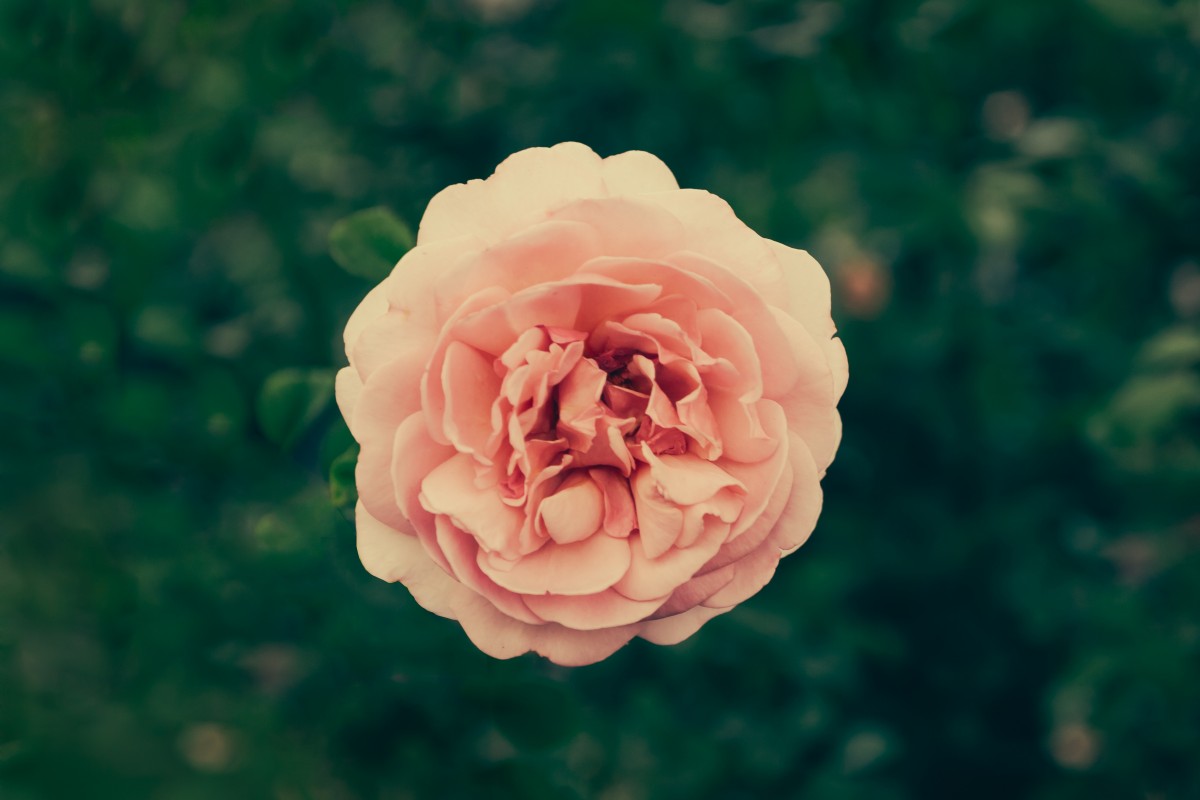
Tags: flower, petal, green, pink, flora, close up, floribunda, macro photography, flowering plant, garden roses, rose family, plant stem, land plant